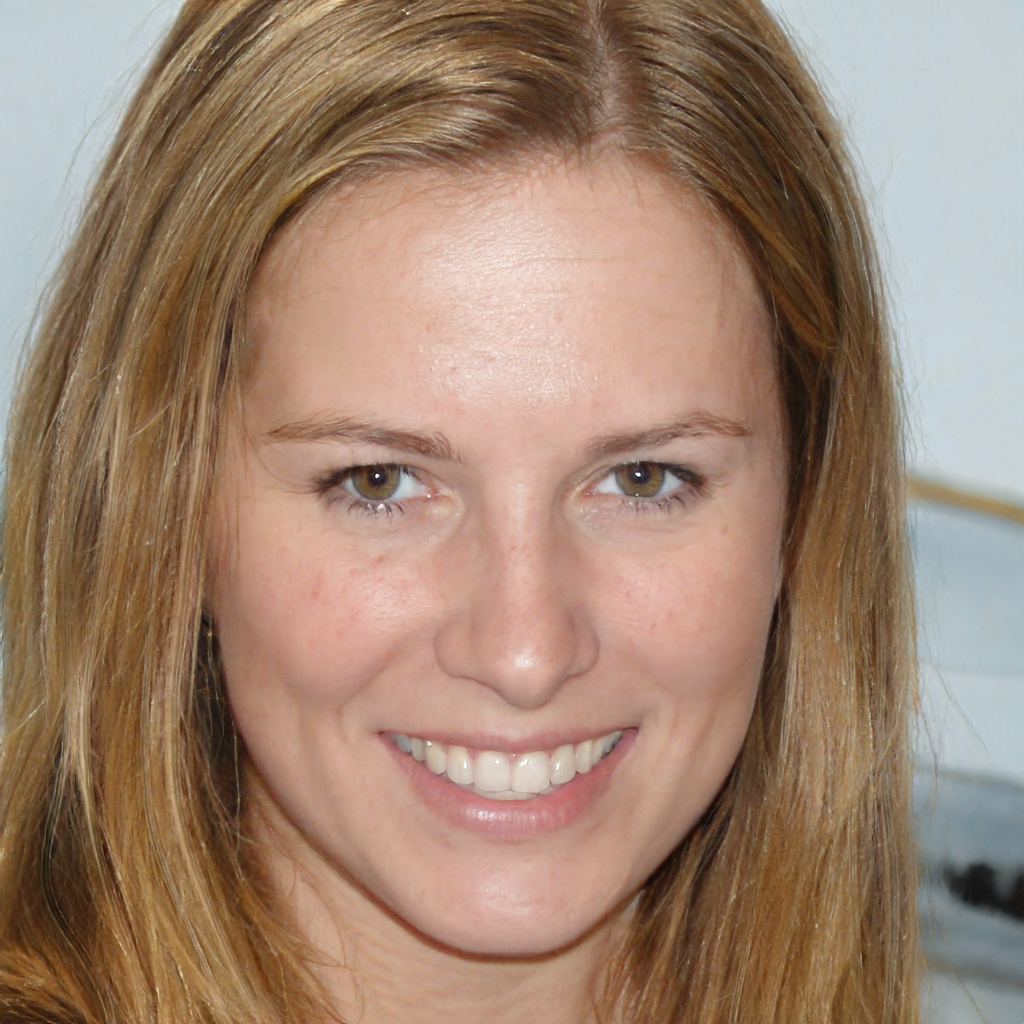
Portrait style: Real Portrait